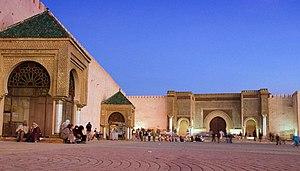
Ceci est une liste des monuments classés par le ministère de culture marocain aux alentours de Meknès.
La place Lahdim est la plus célèbre place publique de Meknès. Elle a été aménagée entre 1672 et 1674 par le sultan Moulay Ismaïl. C'est un espace de 200 m sur 90 m entre le tissu ancien de la médina et la nouvelle cité impériale construite par le sultan.